Zosimades

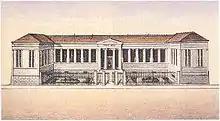
19th century picture of Zosimaia school.

The Zosimades or Zosimas brothers were 18th-19th century Greek benefactors and merchants.